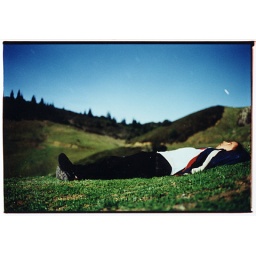
pine mountain by night 2